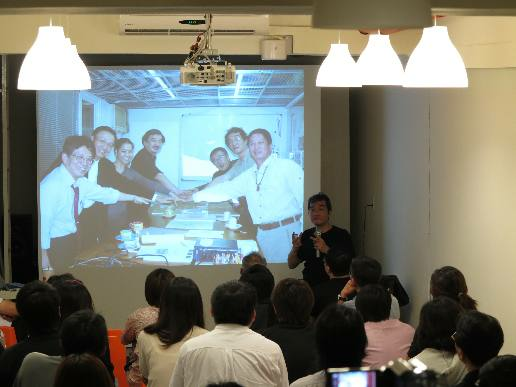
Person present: Yes